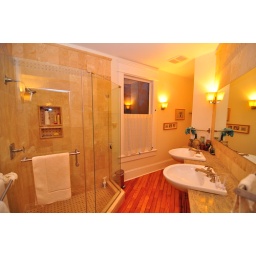
new bath, defined by diagonal wall splitting old bedroom